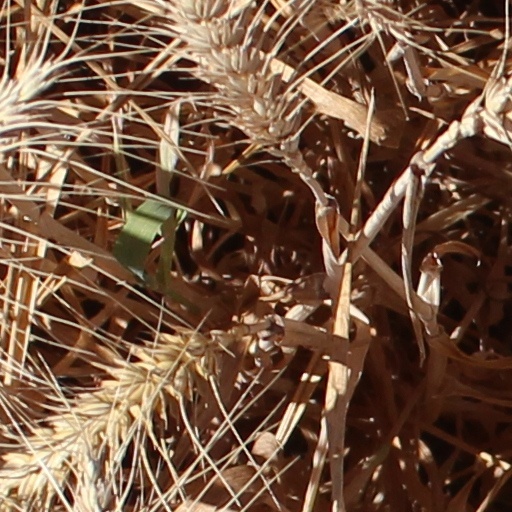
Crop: wheat